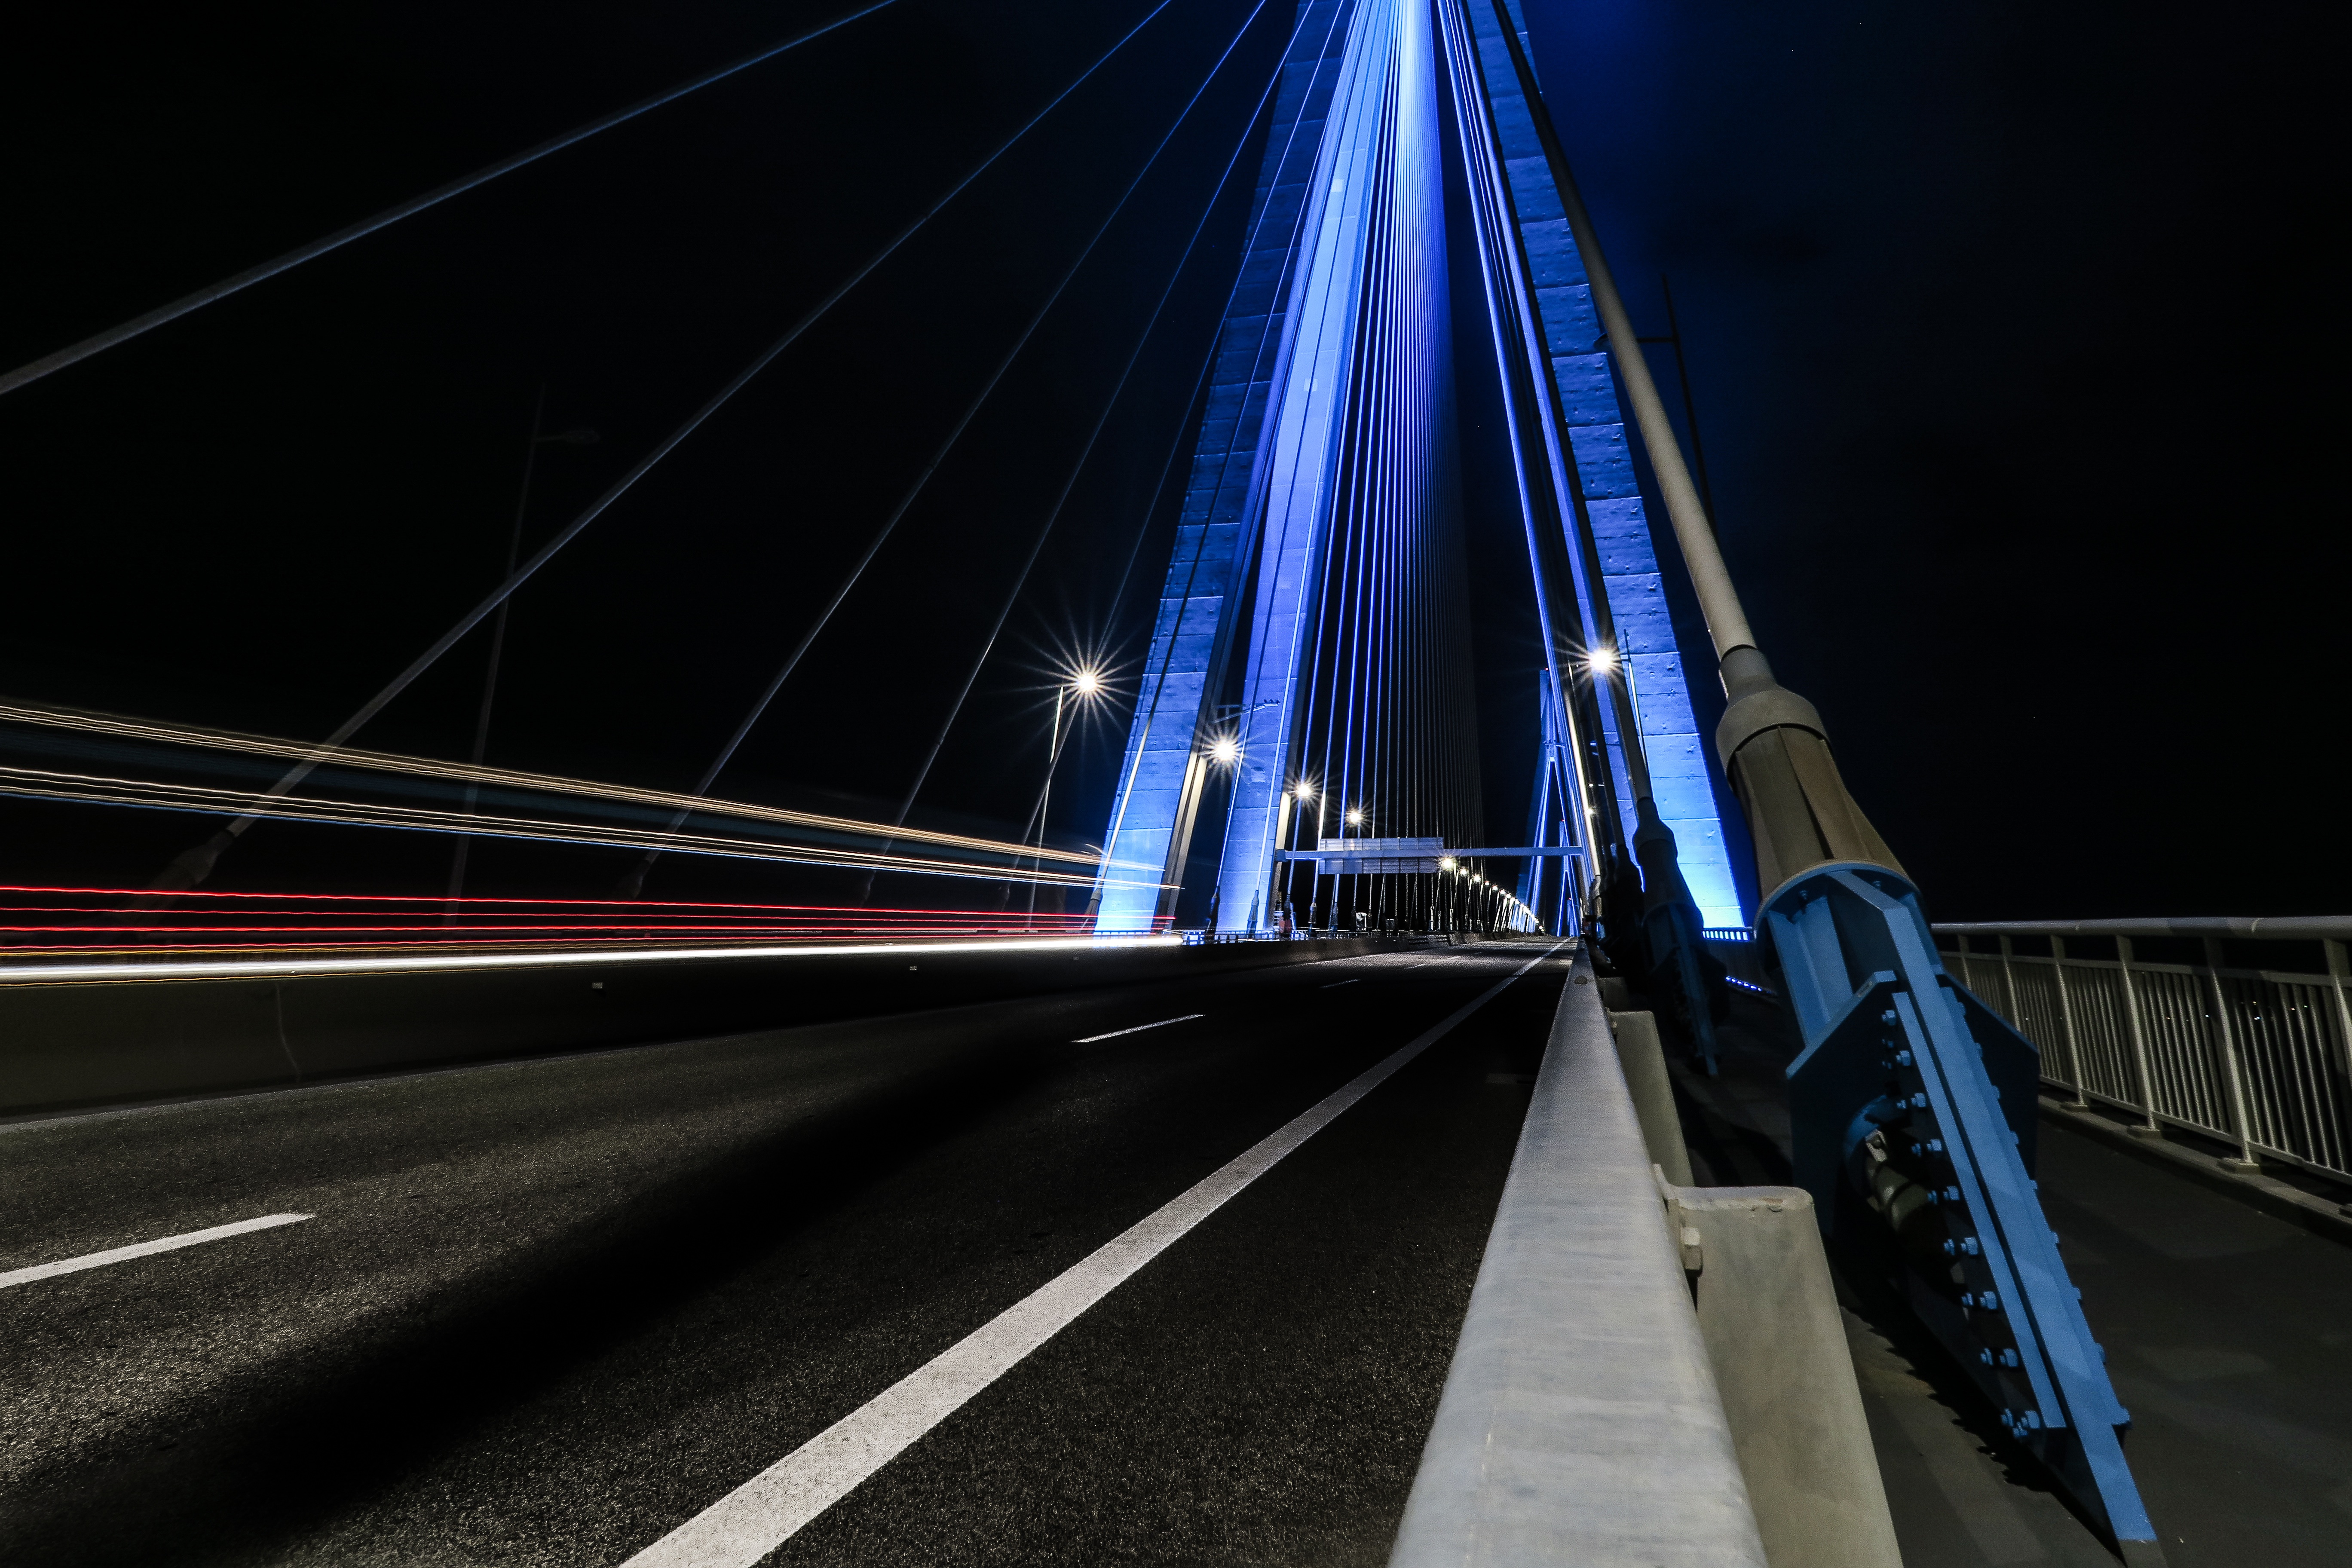
light, road, bridge, night, highway, overpass, line, infrastructure, cable stayed bridge, nonbuilding structure